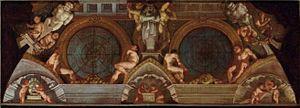
Projet de décoration pour un plafond, Filippo Lauri, 33 x 85 cm. Collection particulière.
Filippo Lauri, dit aussi Philippe Lauri ou Philippe Laure en France, est un peintre italien baroque du XVIIᵉ siècle qui a été actif à Rome.